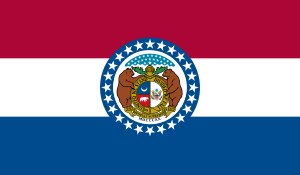
Missouris flag
Missouris flag
Missouris flag består af tre striber i rødt, hvidt og blåt og har i midten delstatens segl omgivet af en blå ring med 24 hvide stjerner. Flaget blev indført 22. marts 1913. Det er i størrelsesforholdet 7:12.